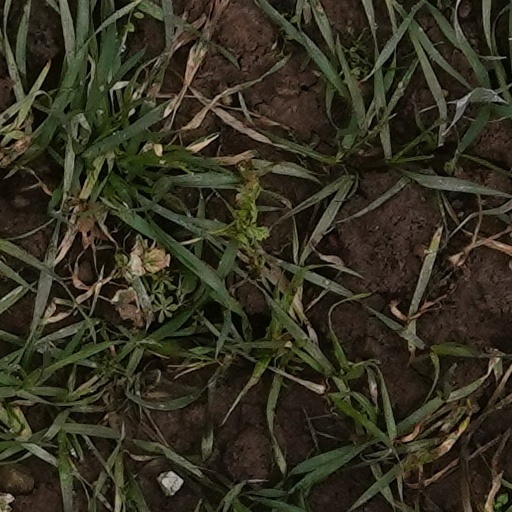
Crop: wheat